City proper

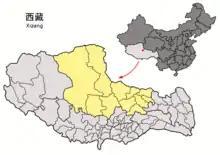
Nagqu (yellow), Tibet, a city established in 2018, became the largest city in China by area, overtaking Hulunbuir, Inner Mongolia.

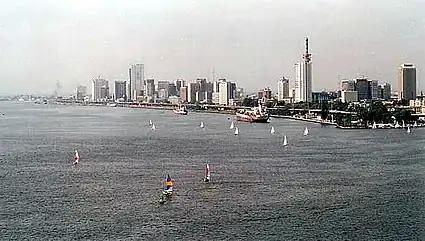
Divided into several Local Government Areas, Lagos, the most populous city in Africa, and one of the most populous and fastest growing cities in the world, does not count as a city proper.

In some countries, city limits that act as the demarcation for the city proper are drawn very wide, or very narrow. This can be a recurring cause for controversy.